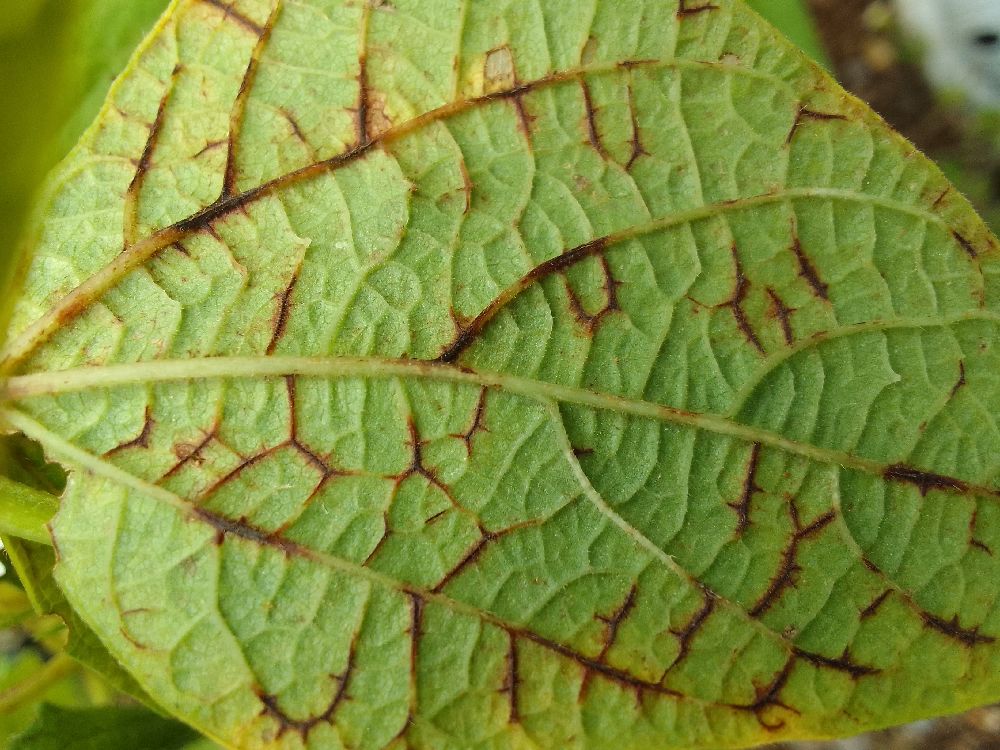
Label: anthracnose